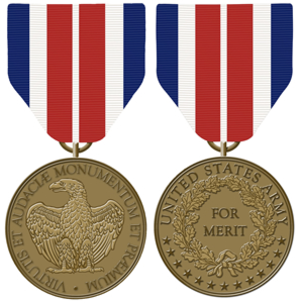
La Certificate of Merit Medal est une médaille militaire de l’armée américaine utilisée de 1905 à 1918. Elle était destinée à remplacer le plus ancien « Certificate of Merit » qui avait été créé en 1847.